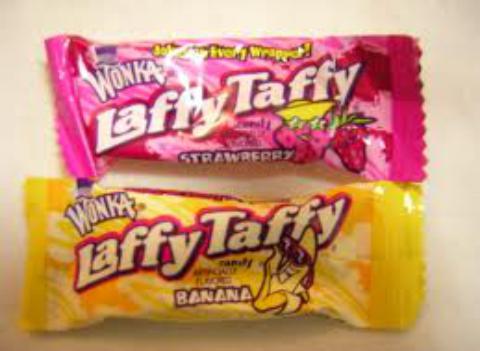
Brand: Laffy Taffy
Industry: Food